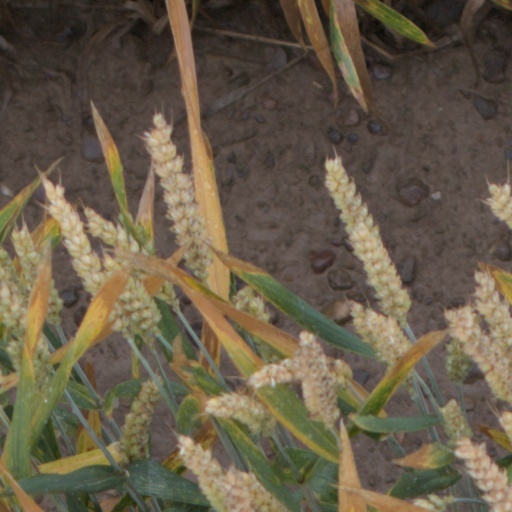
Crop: wheat